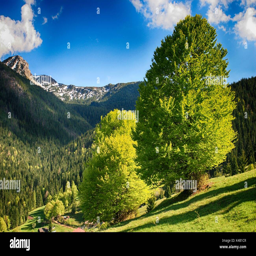
spring time in the mountains